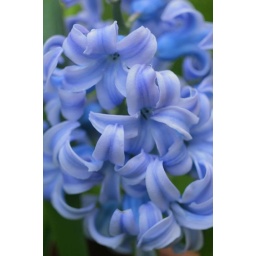
Modena, Marzo 2007 - A blue flower in my garden